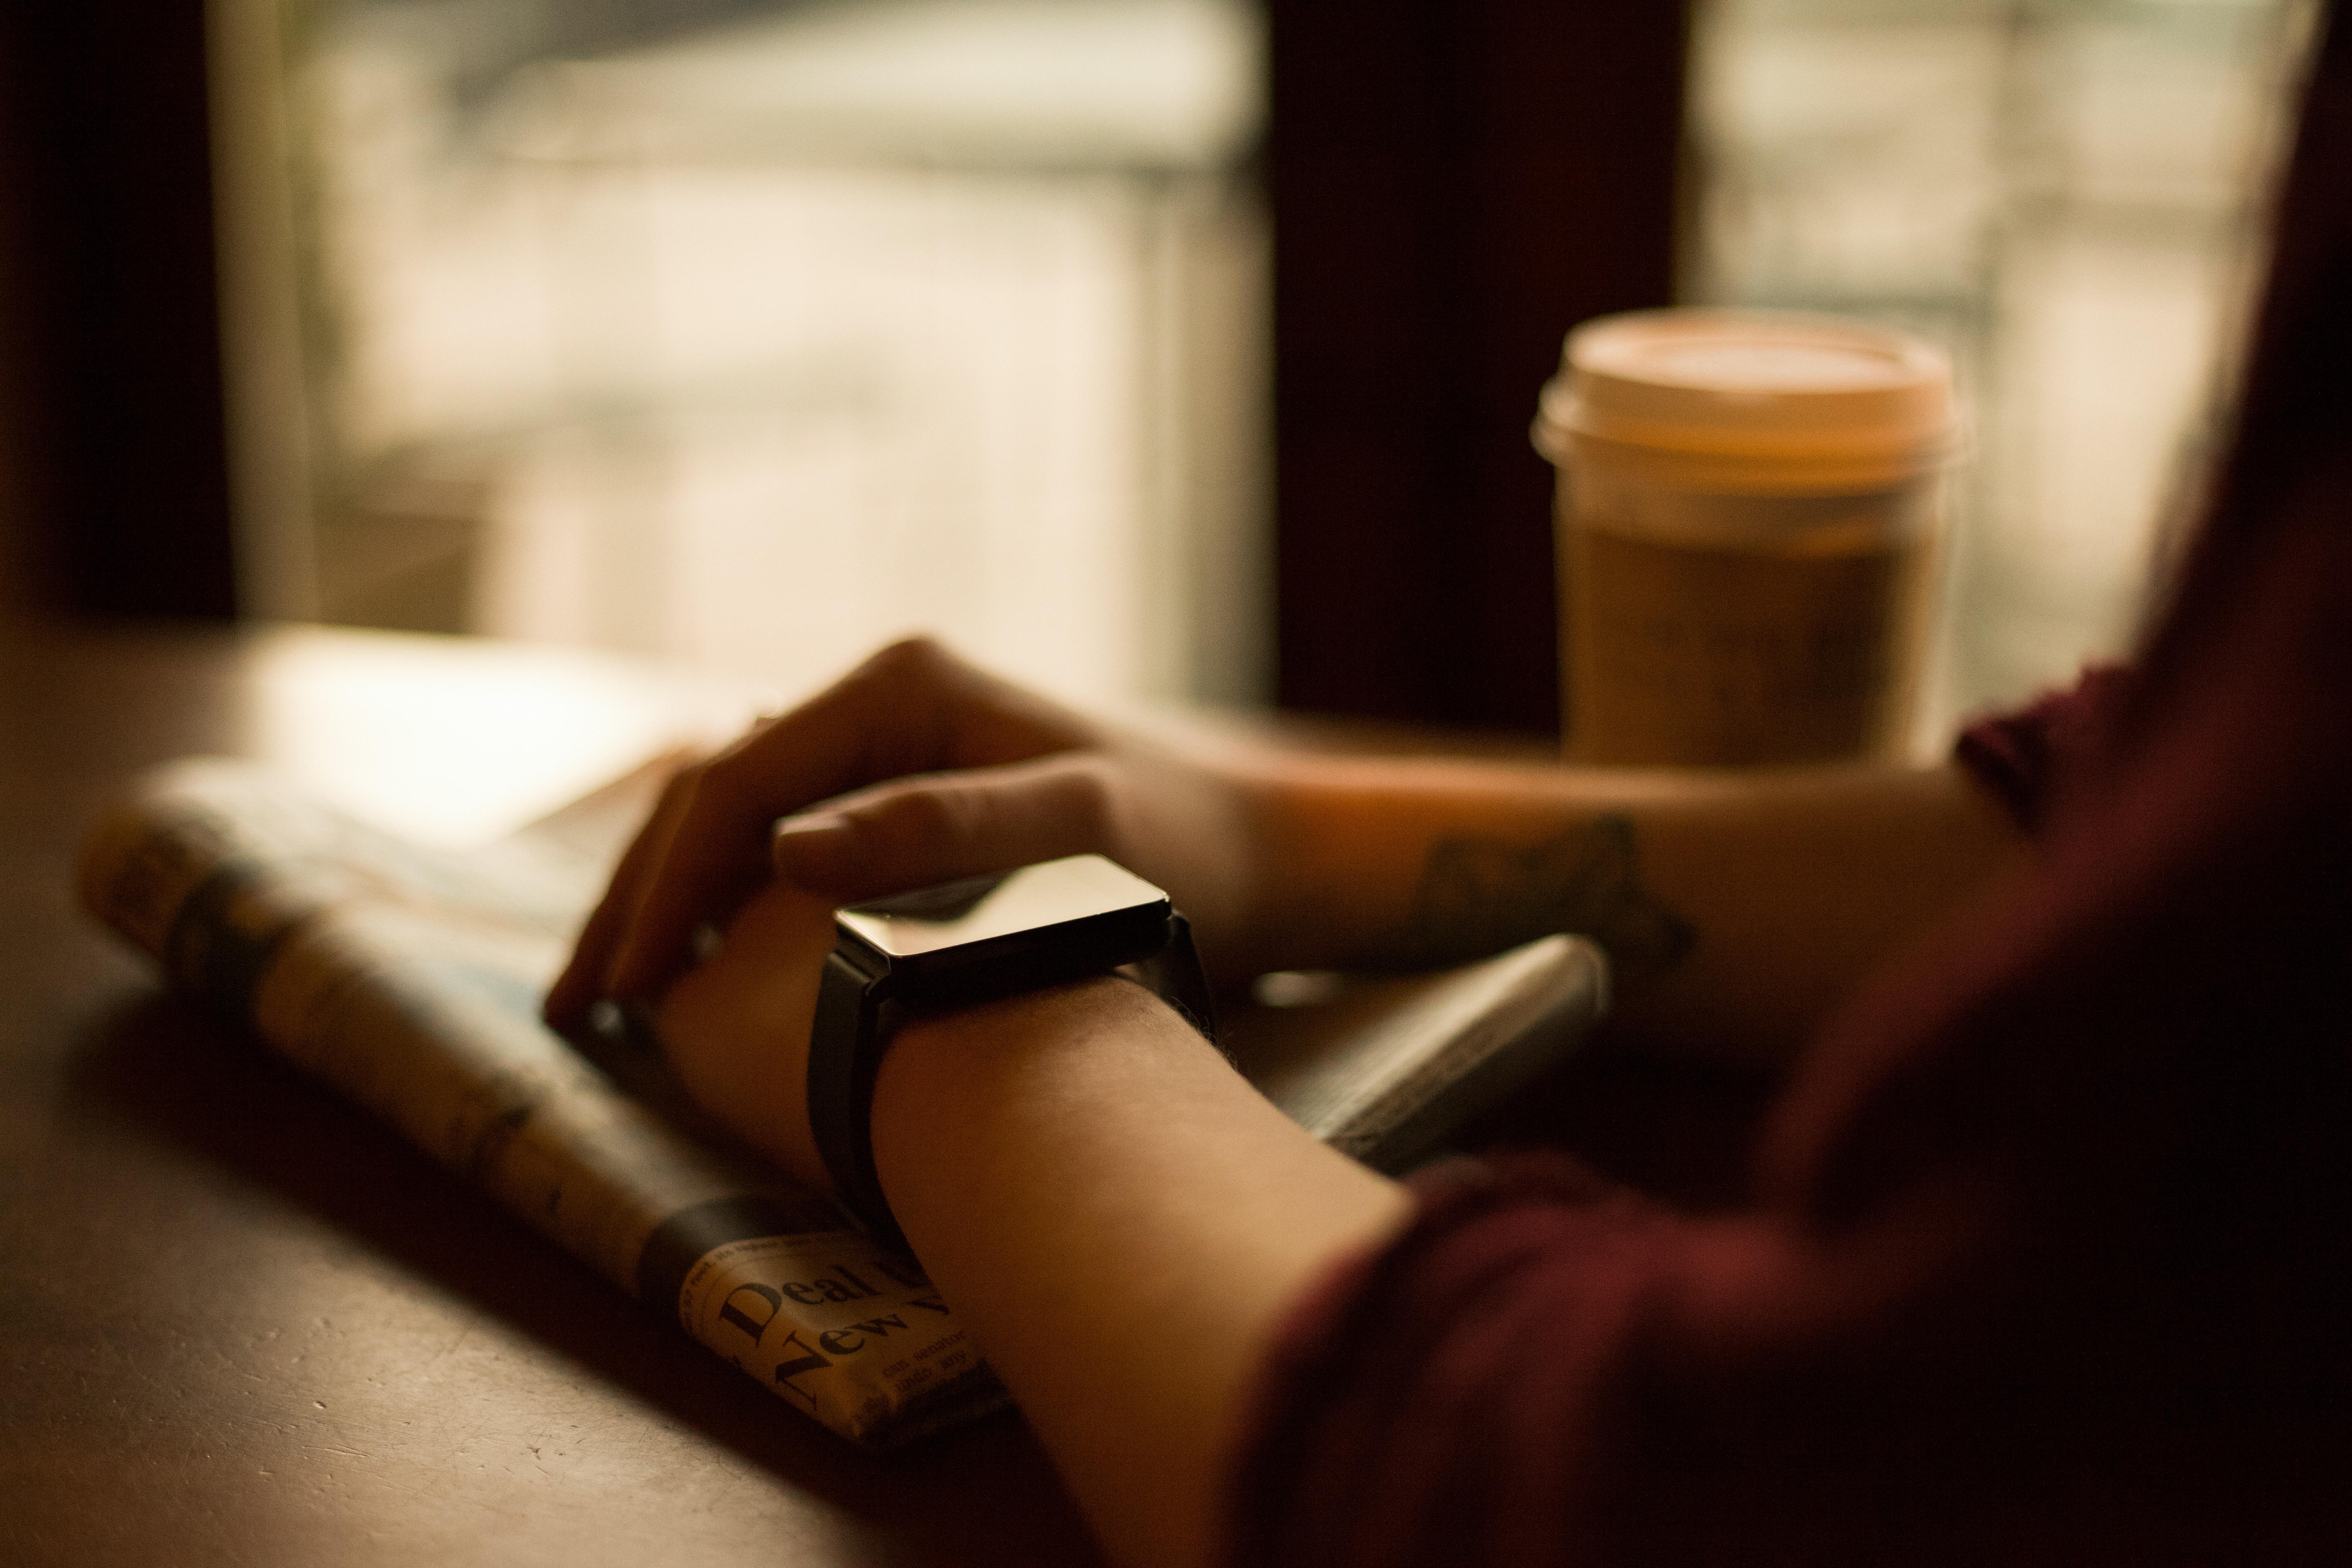
writing, hand, wood, color, black, close up, sense